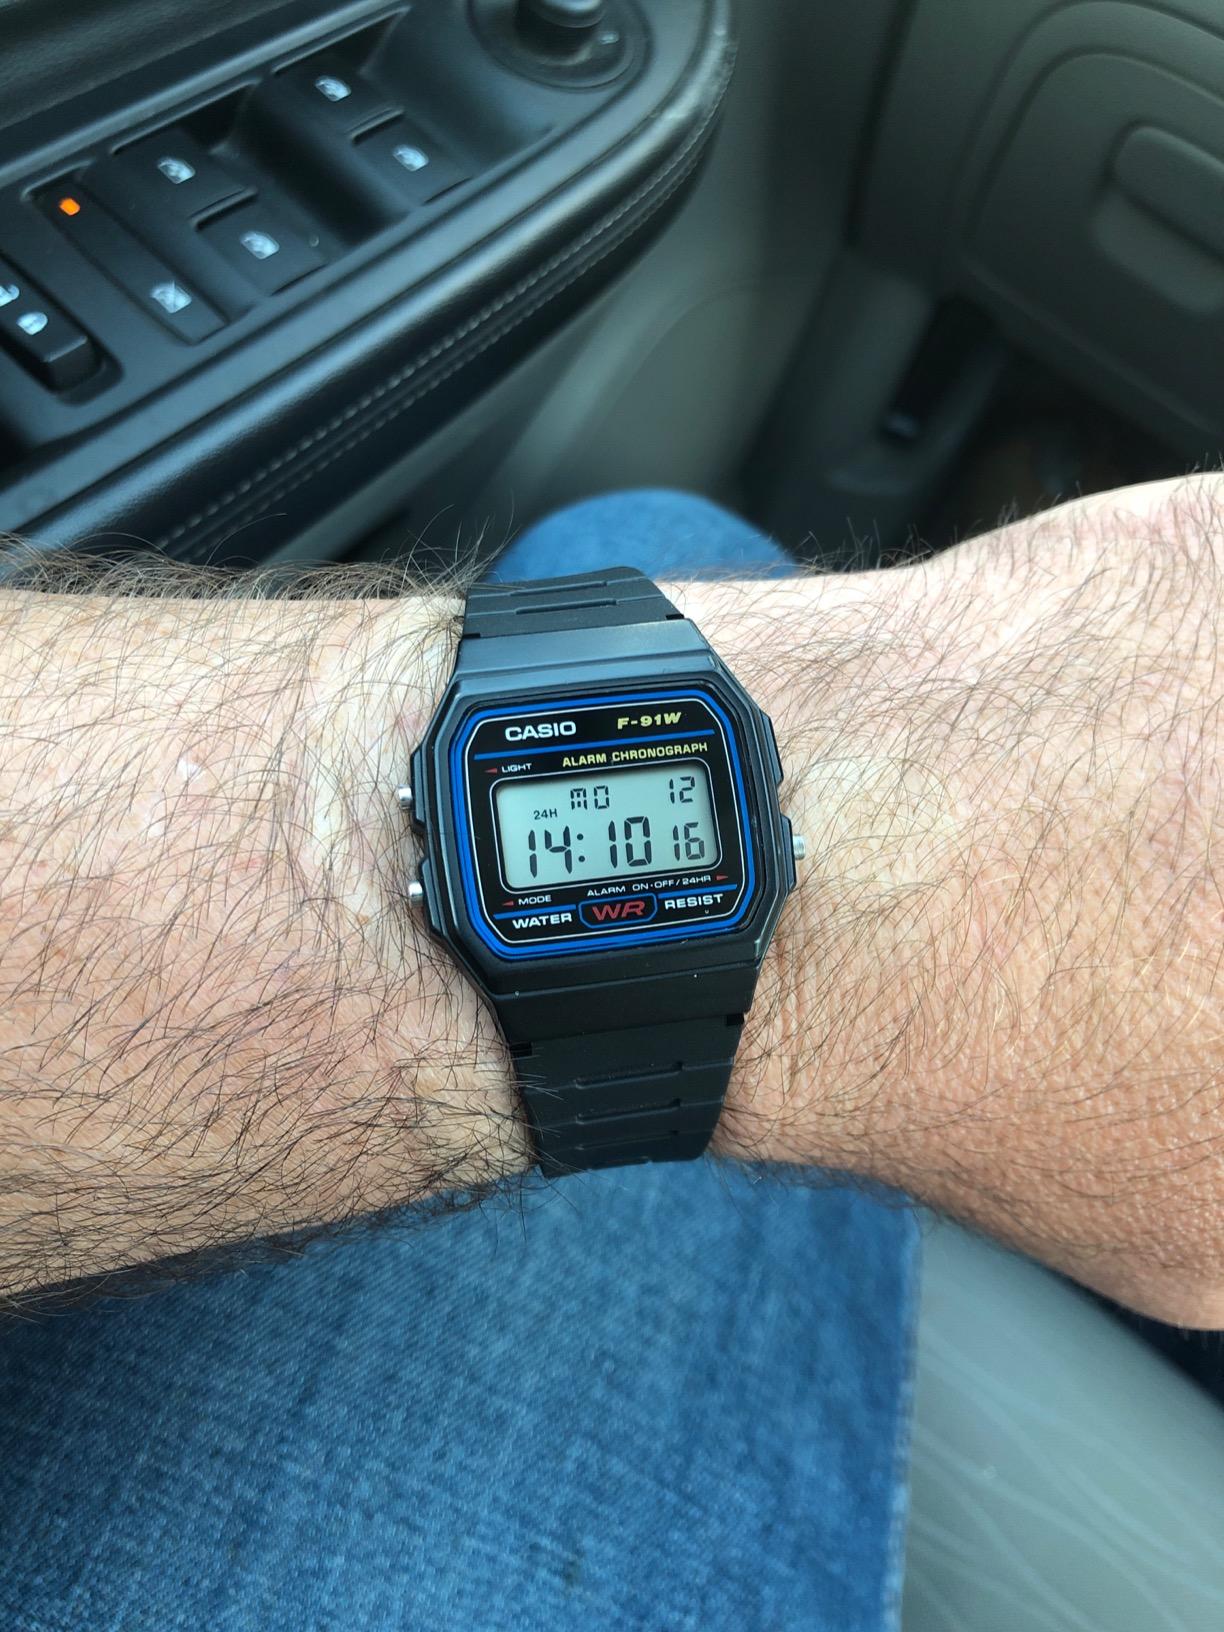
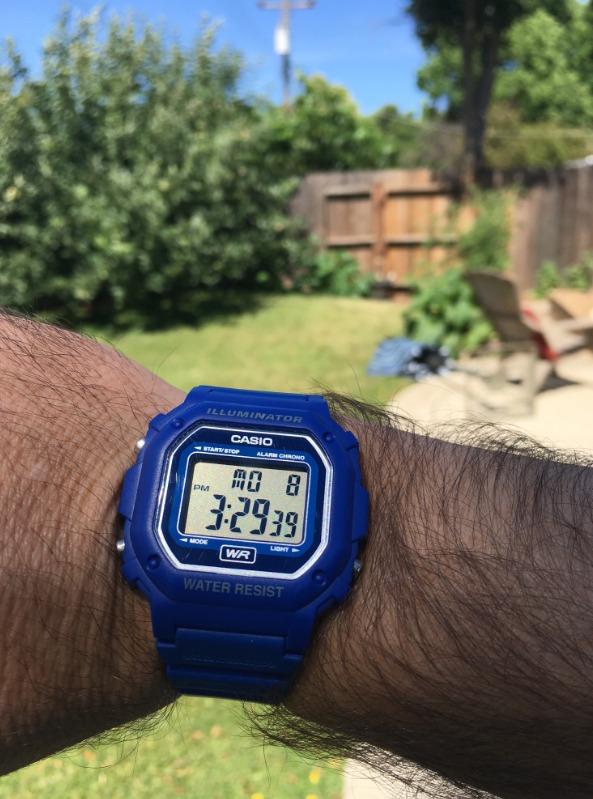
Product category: accessories_watch
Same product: no